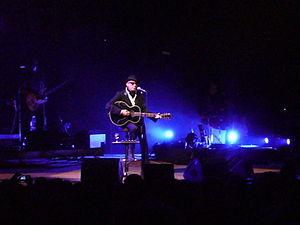
Alain Bashung, concert au Paléo Festival 2008